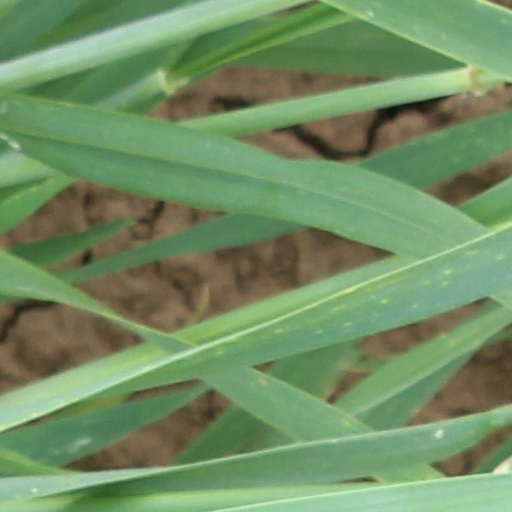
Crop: wheat